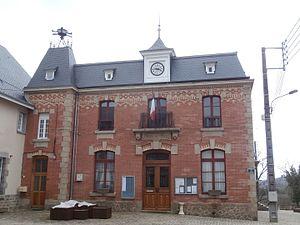
Mairie de Bussière-Dunoise
Bussière-Dunoise est une commune française située dans le département de la Creuse en région Nouvelle-Aquitaine.